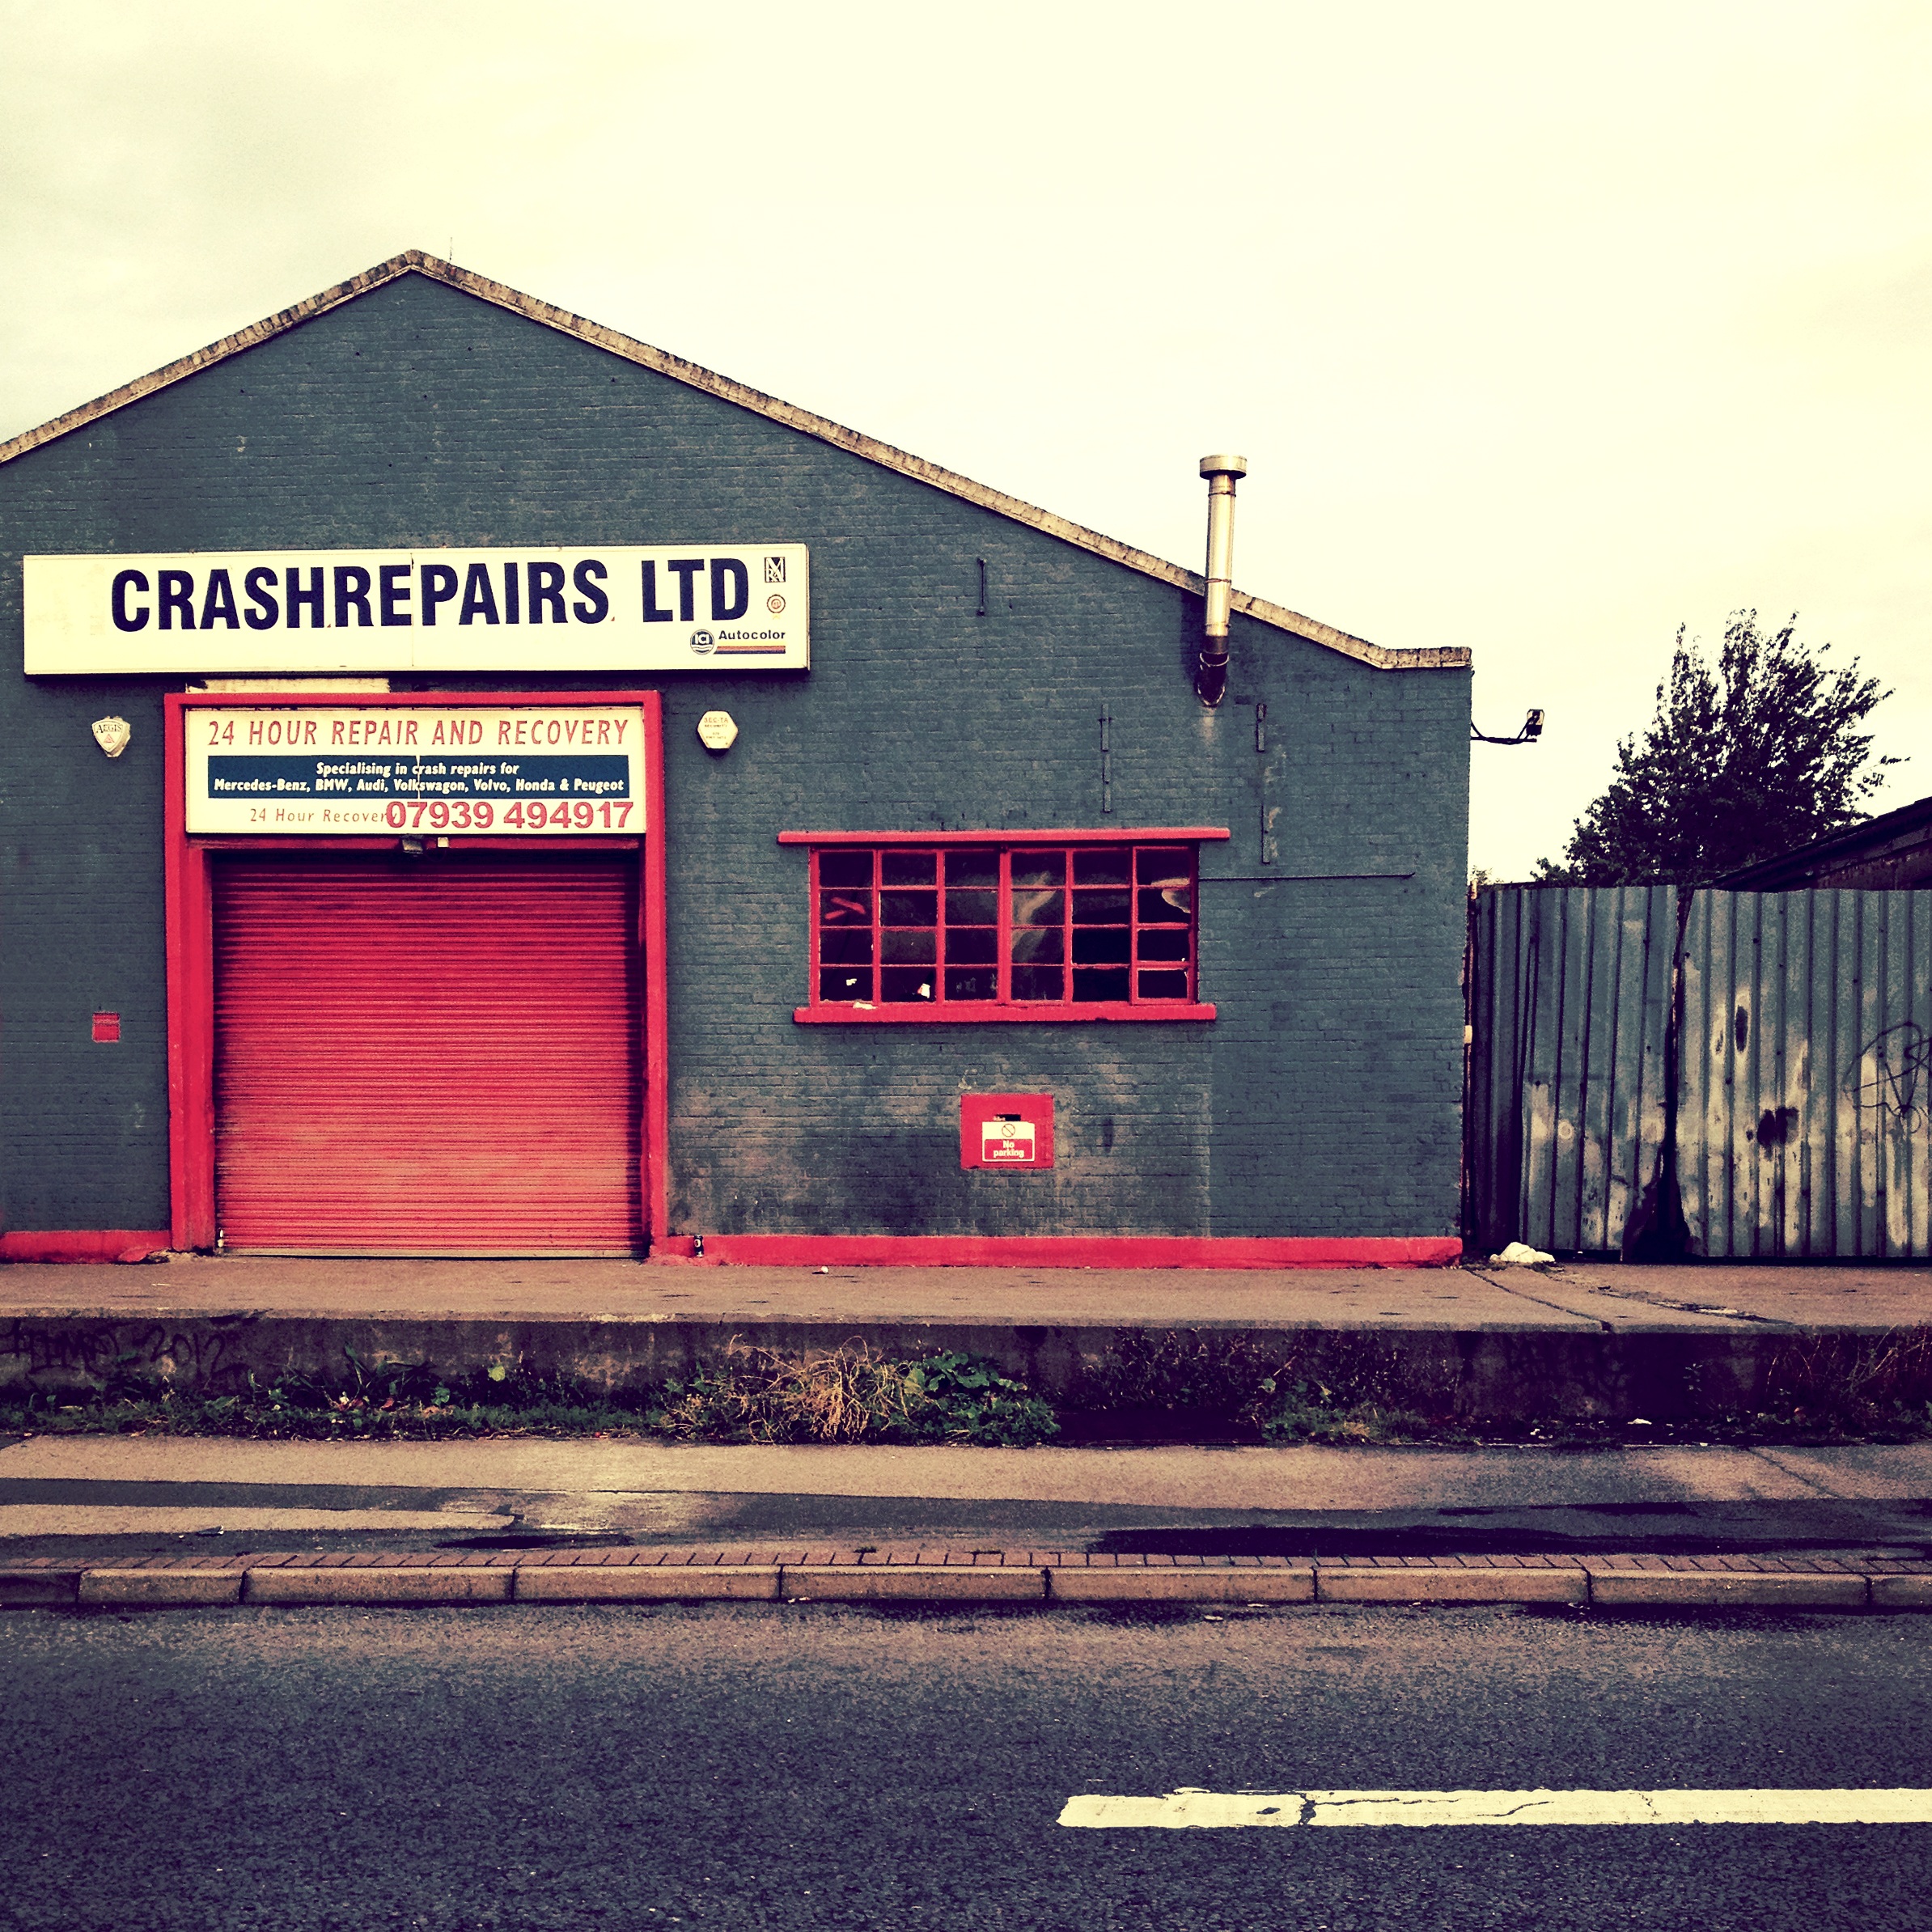
architecture, car, vintage, automobile, retro, house, building, transport, repair, shop, vehicle, color, broken, facade, garage, dirty, grunge, mechanical, motor, shape, service, mechanic, maintenance, urban area